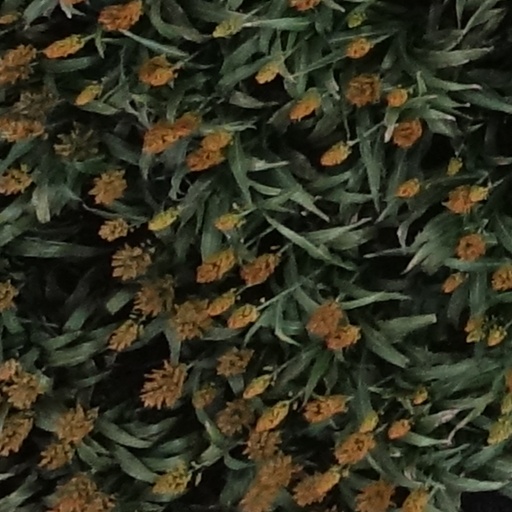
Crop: sorghum